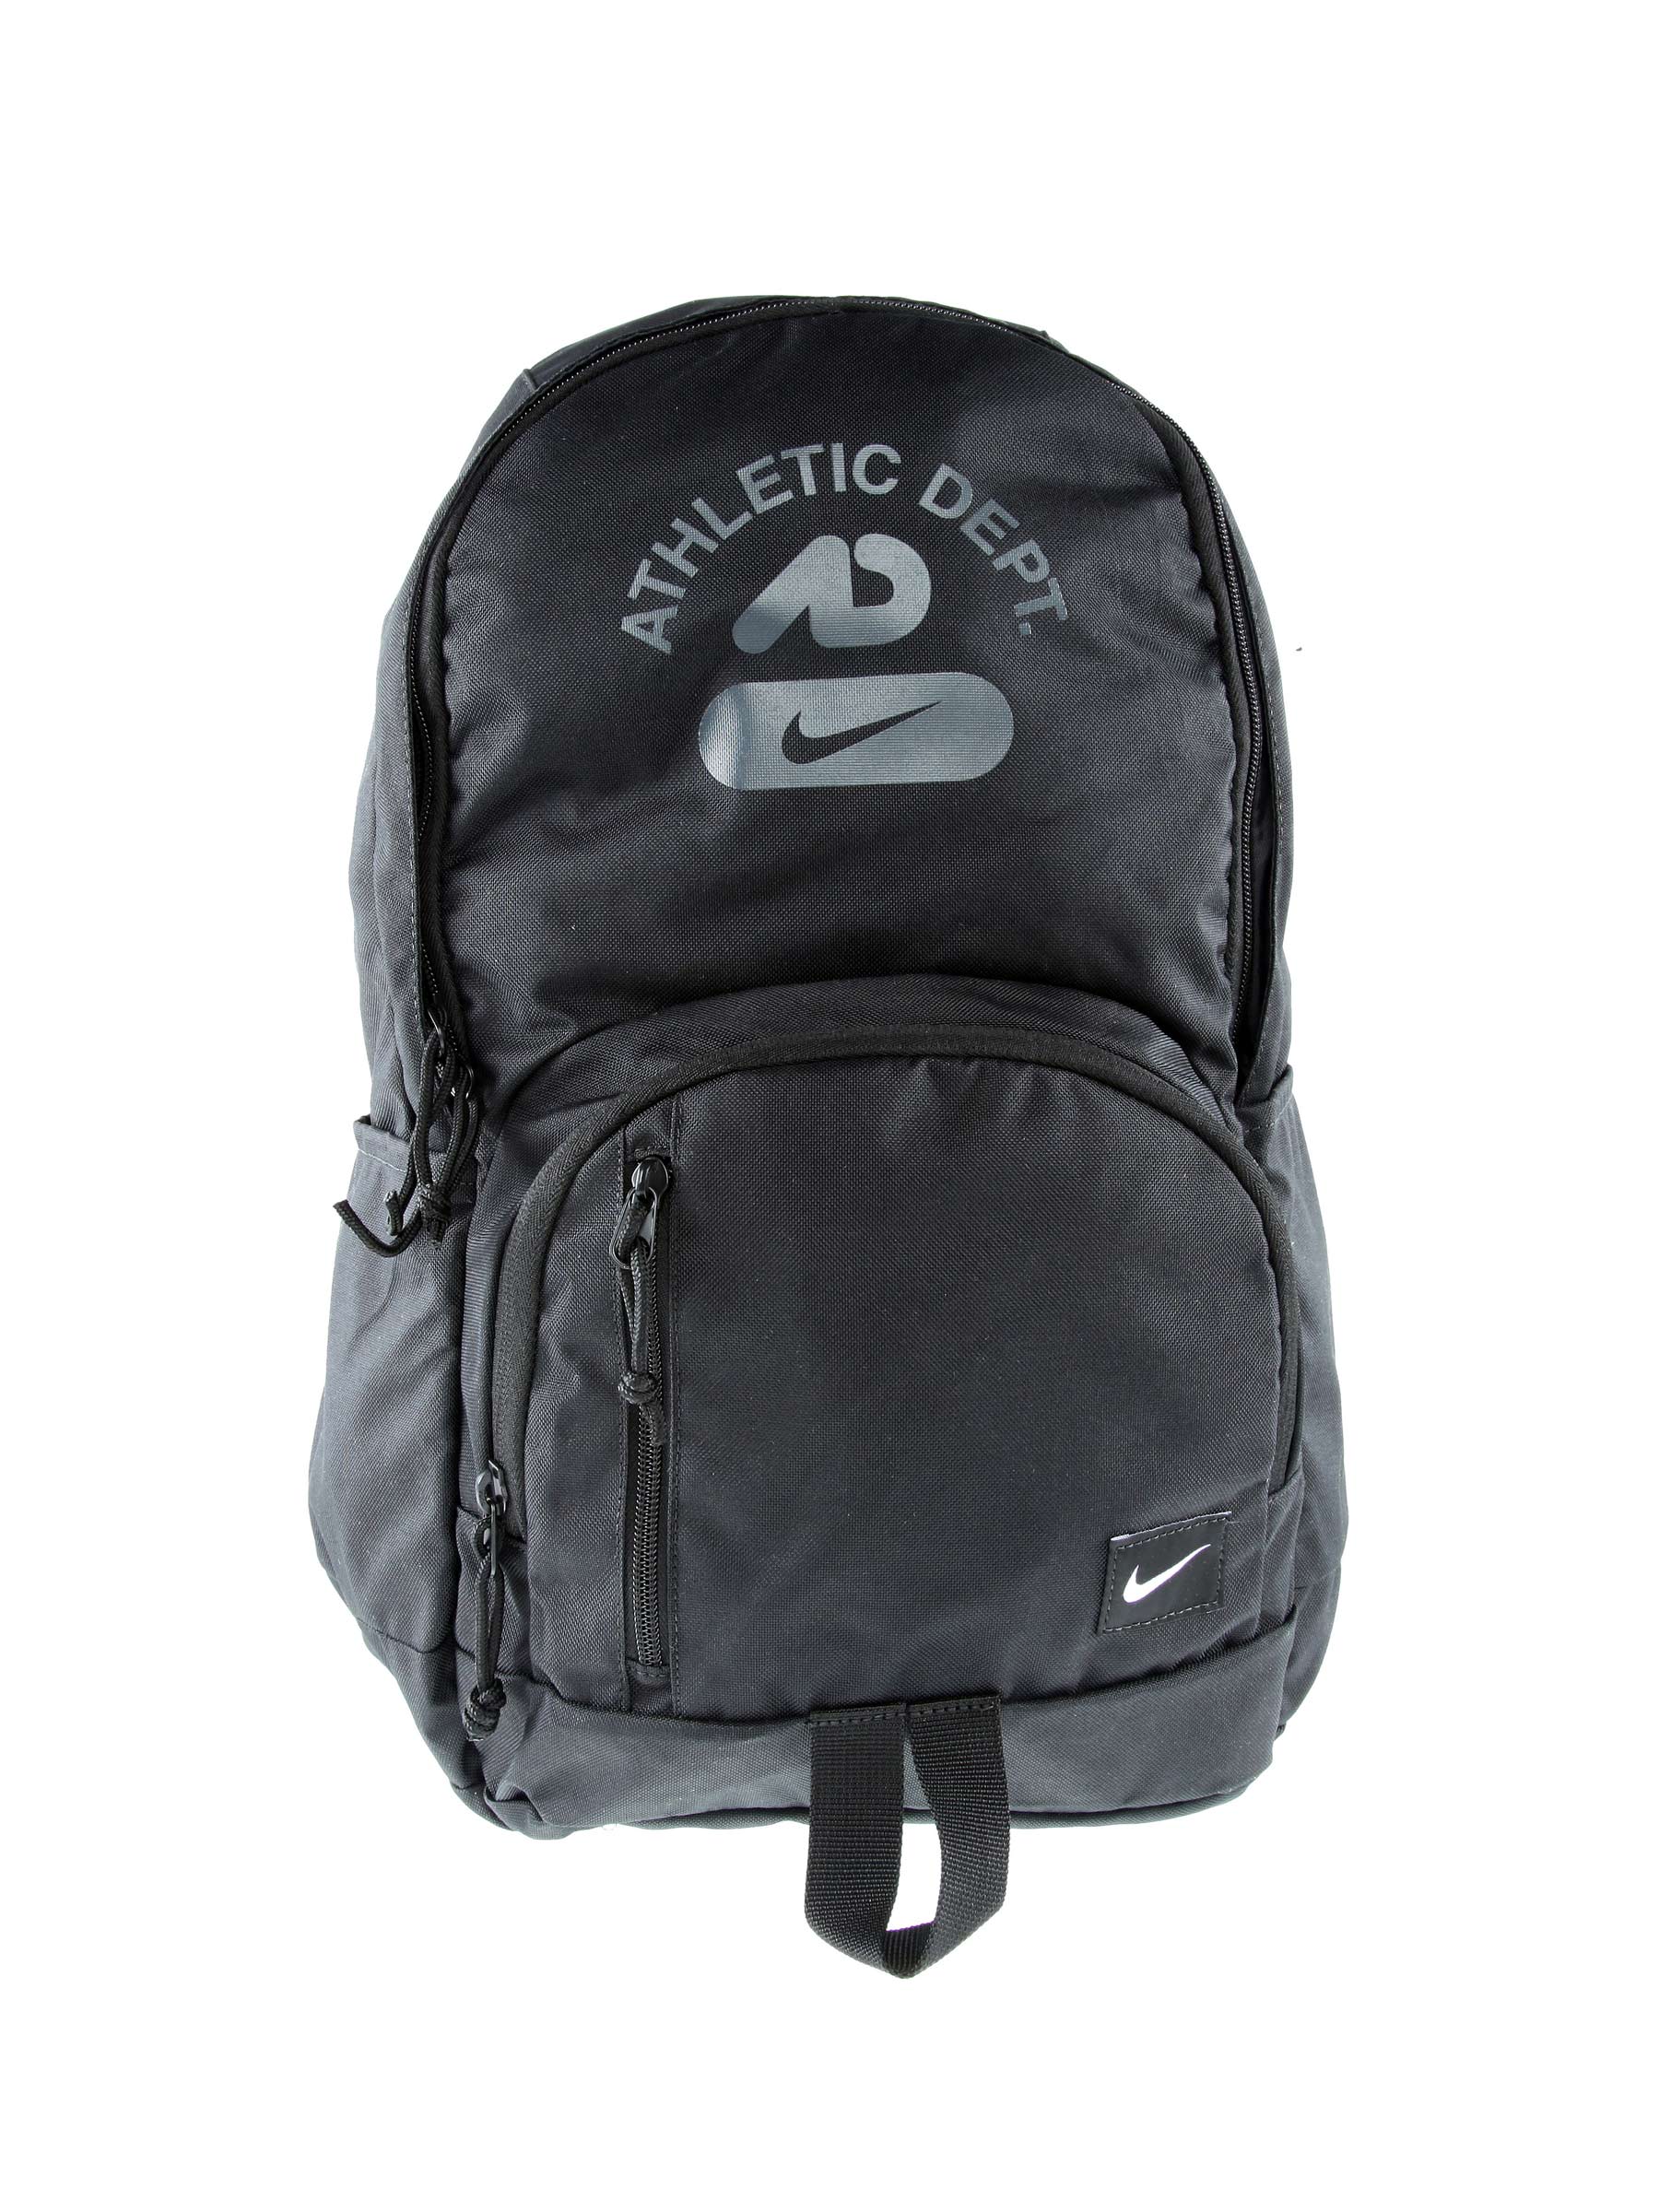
Nike Soleday Black Backpack
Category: Accessories / Bags / Backpacks
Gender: Unisex
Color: Black
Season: Fall 2010
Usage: Sports